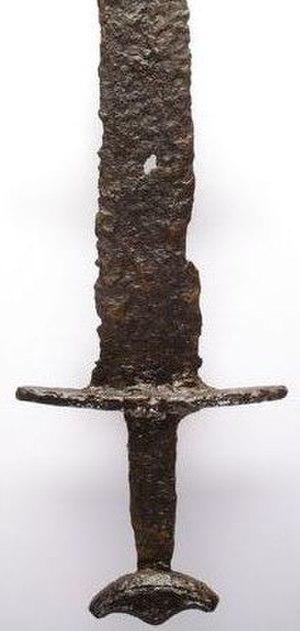
Epée viking, Musée de Denain.
Le musée d'archéologie et d'histoire locale de Denain est situé dans le centre de la commune française de Denain, sur la place Wilson. Depuis 1947, il occupe l’ancien hôtel de ville à l'architecture de style néoclassique, construit en 1847, sur l'emplacement d'une ancienne ferme, la ferme Moura. À l'intérieur, l’escalier monumental en pierre bleue orné de déesses en bronze mène aux collections permanentes qui permettent de mettre en valeur la riche histoire de la ville.